Anthony Trollope

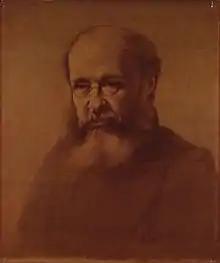
Portrait of Anthony Trollope by Samuel Laurence, circa 1864

He immediately began work on "Barchester Towers", the second Barsetshire novel; upon its publication in 1857, he received an advance payment of £100 (about £ in consumer pounds) against his share of the profits. Like "The Warden", "Barchester Towers" did not obtain large sales, but it helped to establish Trollope's reputation. In his autobiography, Trollope writes, "It achieved no great reputation, but it was one of the novels which novel readers were called upon to read." For the following novel, "The Three Clerks", he was able to sell the copyright for a lump sum of £250 (about £ in consumer pounds); he preferred this to waiting for a share of future profits.